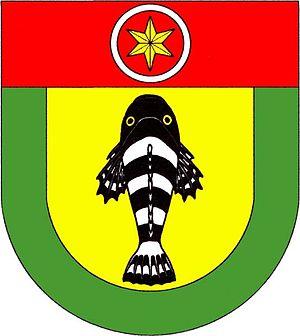
Pulečný est une commune du district de Jablonec nad Nisou, dans la région de Liberec, en République tchèque. Sa population s'élevait à 424 habitants en 2018.